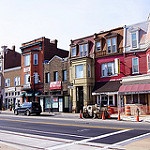
Scene: Outdoor